Shinjuku Swan (film)

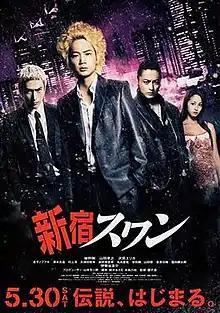
Film poster

is a 2015 Japanese comedy film directed by Sion Sono based on the manga of the same name by Ken Wakui. It was released in Japan on May 30, 2015.